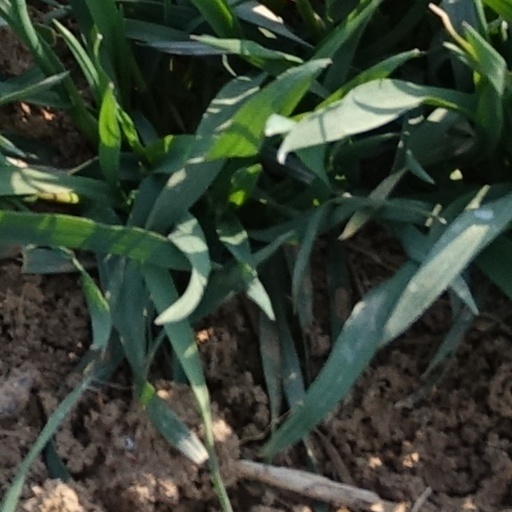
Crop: wheat